Charles Emmanuel Biset

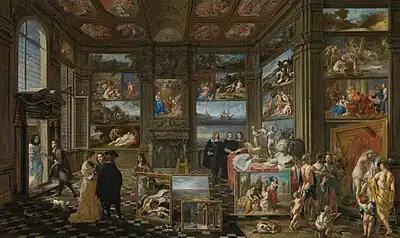
Interior of an Imaginary Picture Gallery

The composition shows an interior with two standing men playing tric-trac and three onlookers. One of the onlookers is engaged in a lively exchange with a maid who is handing him a glass of wine. A young male servant is pouring drinks for the company at a table on which also food is placed including oysters, a few of which have fallen on the floor. The overall setting seems to point to a company that is actively enjoying itself but may be on the verge of losing control.